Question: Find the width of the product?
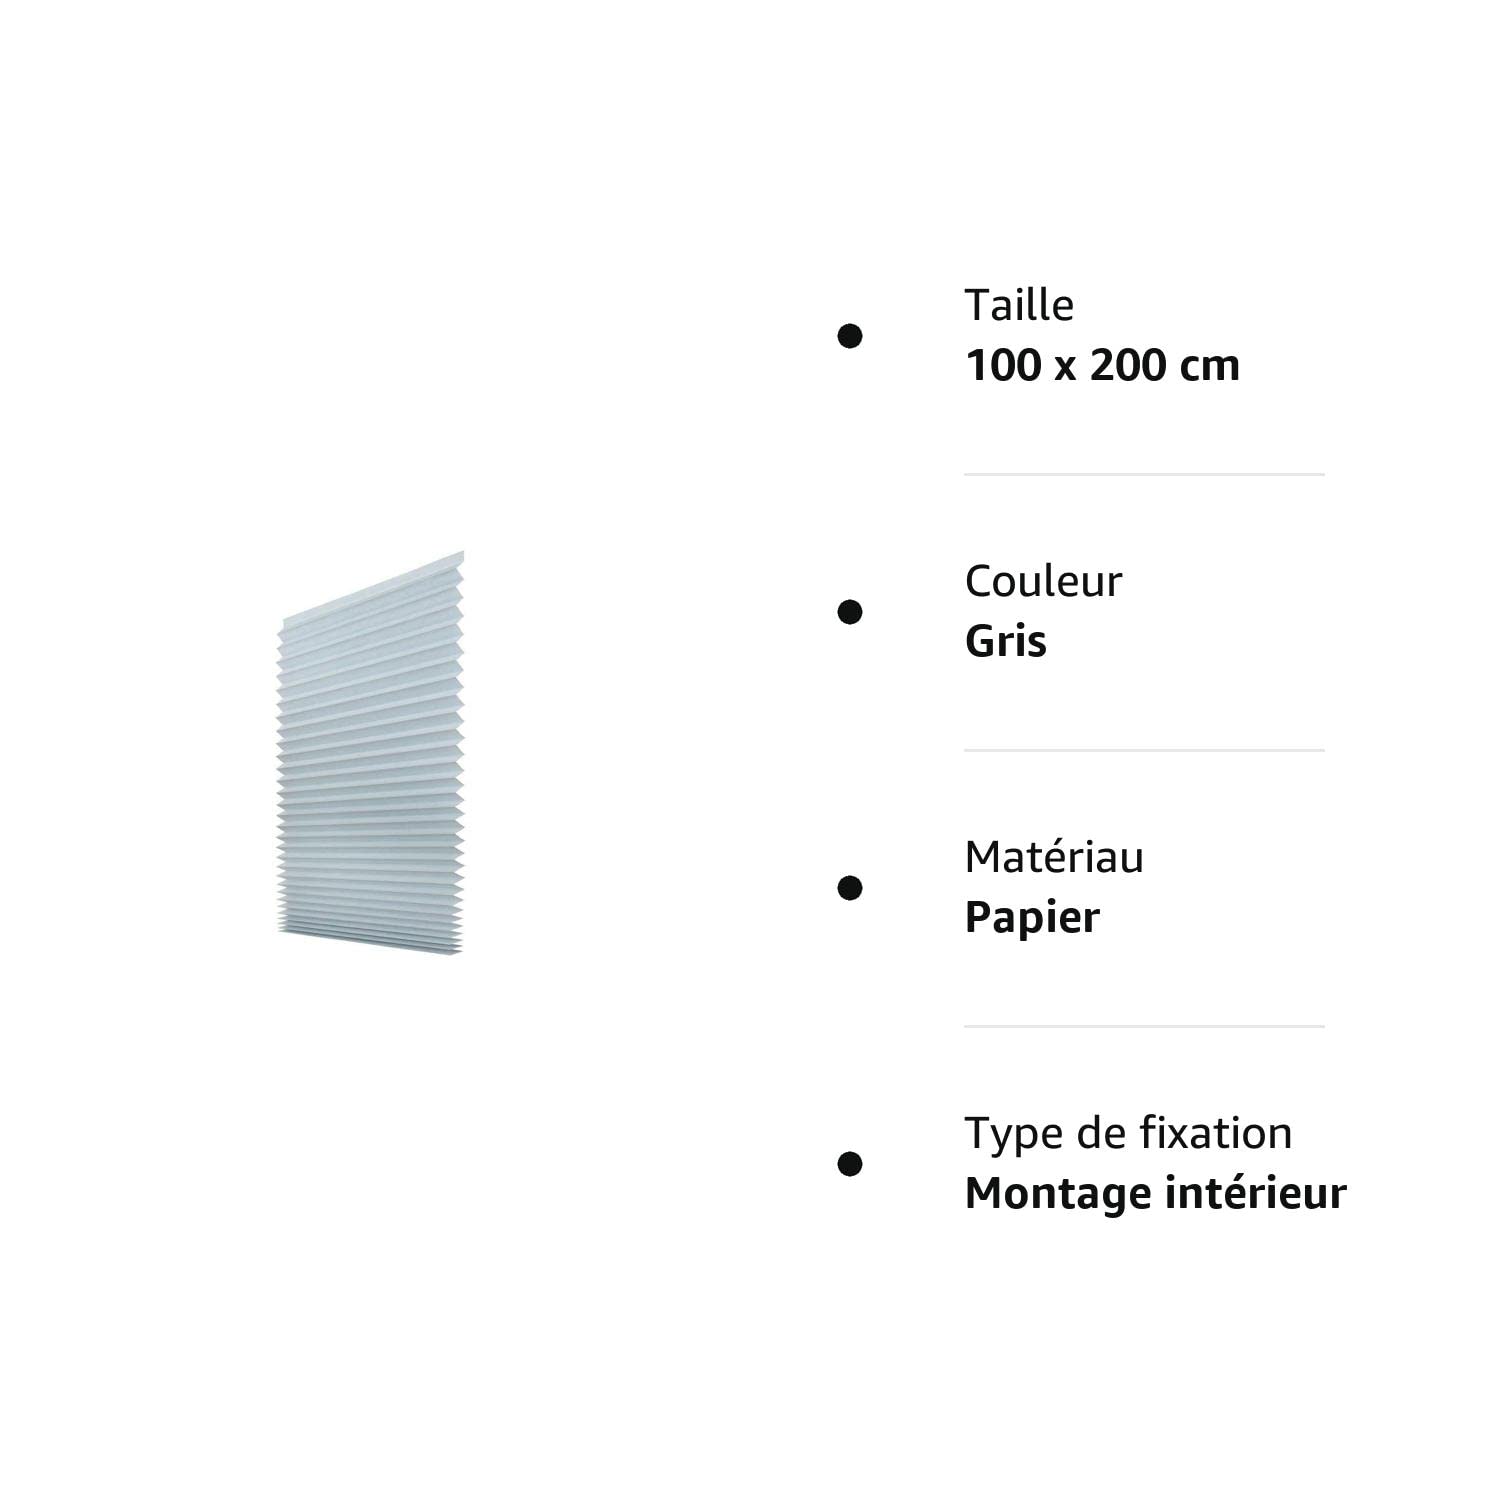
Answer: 200.0 centimetre